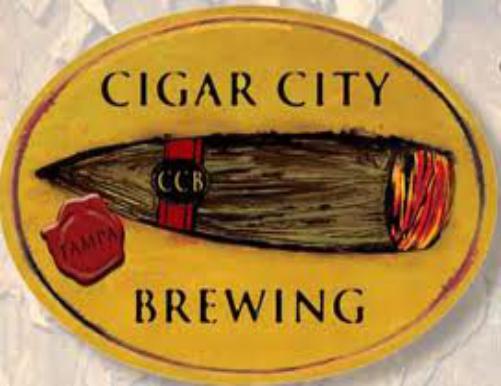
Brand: Cigar City
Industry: Food